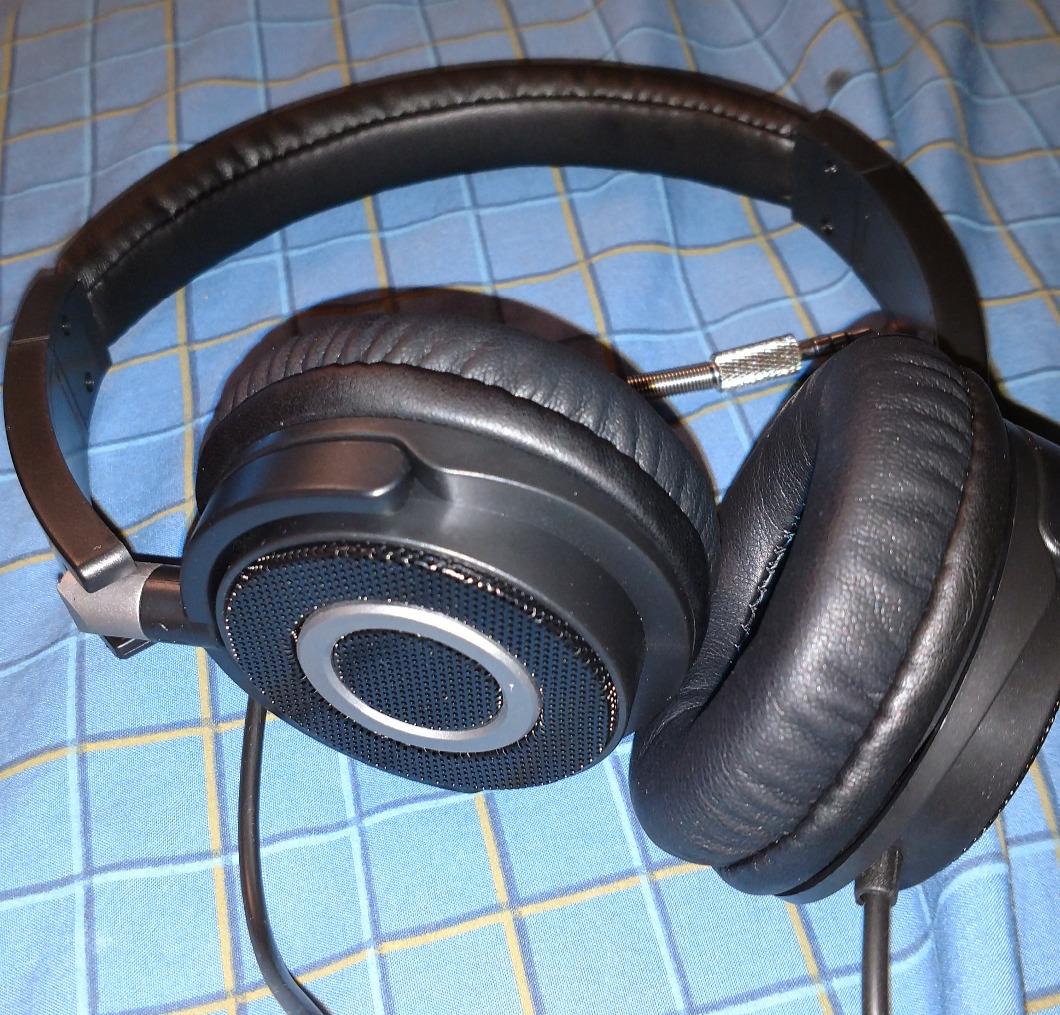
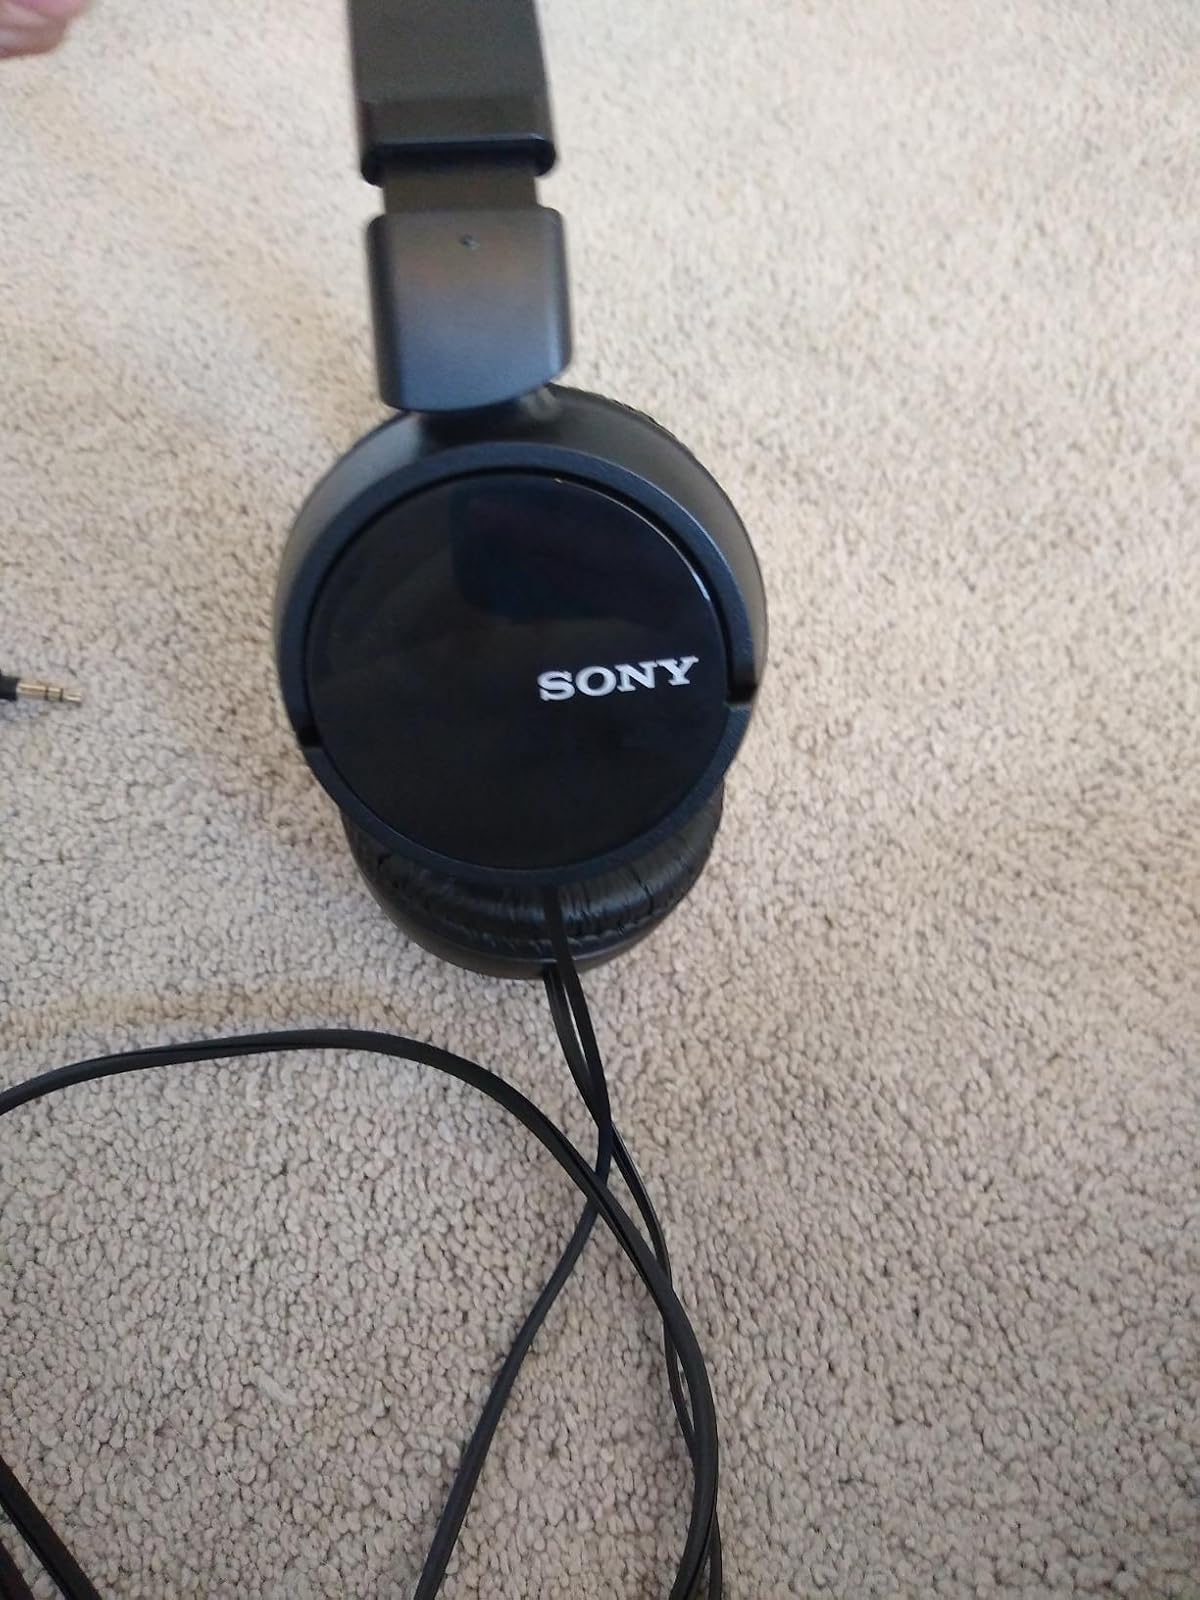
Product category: headphones
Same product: no